SCORE Class 3

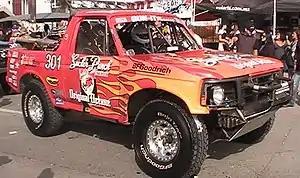
SCORE Class 3 race vehicle

SCORE Class 3 is production short wheelbase 4x4 class that competes in the SCORE off-road race series races including the Baja 1000, Baja 500, San Felipe 250, Baja Sur 500 and the SCORE Desert Challenge.